Georges Feydeau

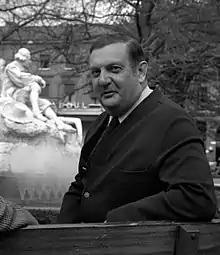
Jacques Charon, a leading Feydeau director of the 1950s and 60s

The 1960s saw two celebrated productions by Jacques Charon. The first was "Un Fil à la patte" (1961) for the Comédie-Française, which the company took to London in 1964. This led to an invitation from Laurence Olivier to Charon to direct John Mortimer's adaptation of "La Puce à l'oreille" as "A Flea in Her Ear" for the National Theatre (1966). Charon followed this with Mortimer's version of "Un Fil à la patte" ("Cat Among the Pigeons") in the West End (1969). In the 1970s the Comédie-Française added two more Feydeau plays to its repertoire: "Mais n'te promène donc pas toute nue!" (1971) and "La Puce à l'oreille" (1978), both directed by Jean-Laurent Cochet. In New York there were productions of "Le Dindon" (1972 as "There's One in Every Marriage"), "La Main passe" (1973 as "Chemin de fer"), and "Monsieur chasse!" (1978, as "13 rue de l'amour"). In London the National Theatre presented a second Mortimer adaptation, "The Lady from Maxim's" (1977).